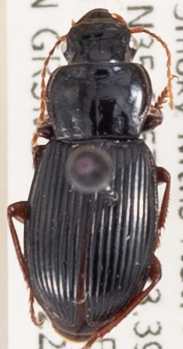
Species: Harpalus spadiceus
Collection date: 2022-06-21
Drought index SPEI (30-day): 0.168
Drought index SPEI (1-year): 0.668
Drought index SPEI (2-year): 1.13